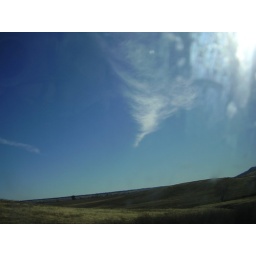
OMG Can you see it! There is a plane outline in the clouds. Taken out the car window